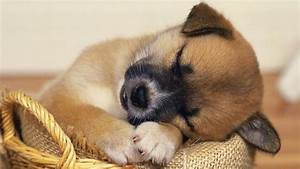
Label: cane